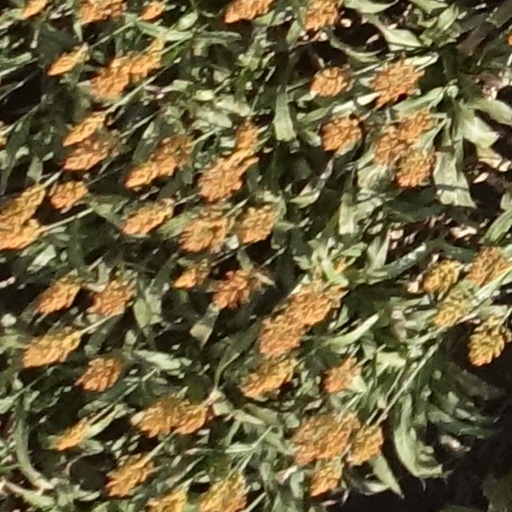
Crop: sorghum